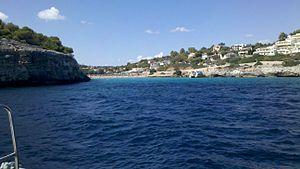
S'Estany d'en Mas avec la plage Cala Romàntica est une station balnéaire espagnole située dans l'archipel des Baléares et précisément sur l’île de Majorque.
Cet article donne la liste des plages de Majorque, la plus grande des îles Baléares.